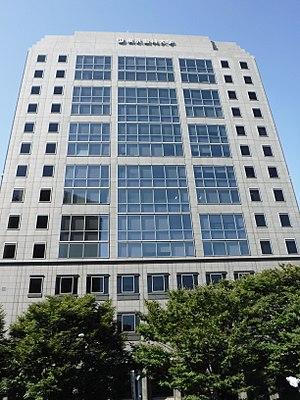
Le Collège dentaire de Tokyo est une université privée située dans l'arrondissement de Mihama-ku, de la ville de Chiba, au Japon. L'institution a été fondée en 1946. C'est la plus ancienne université de dentisterie au Japon. Elle est l'une des six universités de médecine dentaire parmi les anciennes écoles professionnelles de dentisterie qui existaient à la fin de la guerre.
Chiyoda est un des 23 arrondissements spéciaux de Tokyo, créés le 15 mars 1947 pour réorganiser l'ancienne municipalité dissoute. L'arrondissement est parfois surnommée premier arrondissement de Tokyo par certains Japonais. L'arrondissement se situe dans l'hypercentre de Tokyo, autour du palais impérial, il renferme la plupart des hauts lieux de la politique japonaise : le Parlement, la résidence du Premier ministre, la cour suprême, ainsi que de nombreux ministères et bâtiments administratifs. Le sanctuaire de Yasukuni destiné à rendre hommage à quiconque « ayant donné sa vie au nom de l'empereur du Japon » se trouve également sur son territoire. Par ailleurs, il comprend de nombreux sièges sociaux et de banques. Il y a également du côté ouest du palais des quartiers résidentiels de prestige, notamment Bancho, Kudanminami, Kudankita ou bien Kojimachi. De nombreux hôtels de luxe sont sur l'arrondissement : l'Hôtel impérial, The Peninsula Tokyo, Hoshinoya Tokyo, Shangri-la Tokyo, Tokyo Station Hotel, Palace Hotel, Four Seasons Hotel Tokyo.